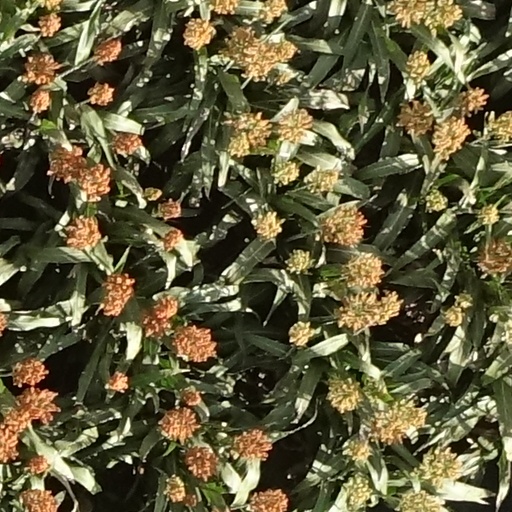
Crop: sorghum